Bayezid II

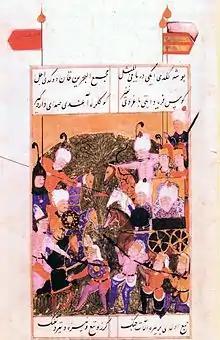

The Muslims and Jews of al-Andalus contributed much to the rising power of the Ottoman Empire by introducing new ideas, methods and craftsmanship. The first printing press in Constantinople (now Istanbul) was established by the Sephardic Jews in 1493. It is reported that under Bayezid's reign, Jews enjoyed a period of cultural flourishing, with the presence of such scholars as the Talmudist and scientist Mordecai Comtino; astronomer and poet Solomon ben Elijah Sharbiṭ ha-Zahab; Shabbethai ben Malkiel Cohen, and the liturgical poet Menahem Tamar.